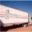
Label: truck